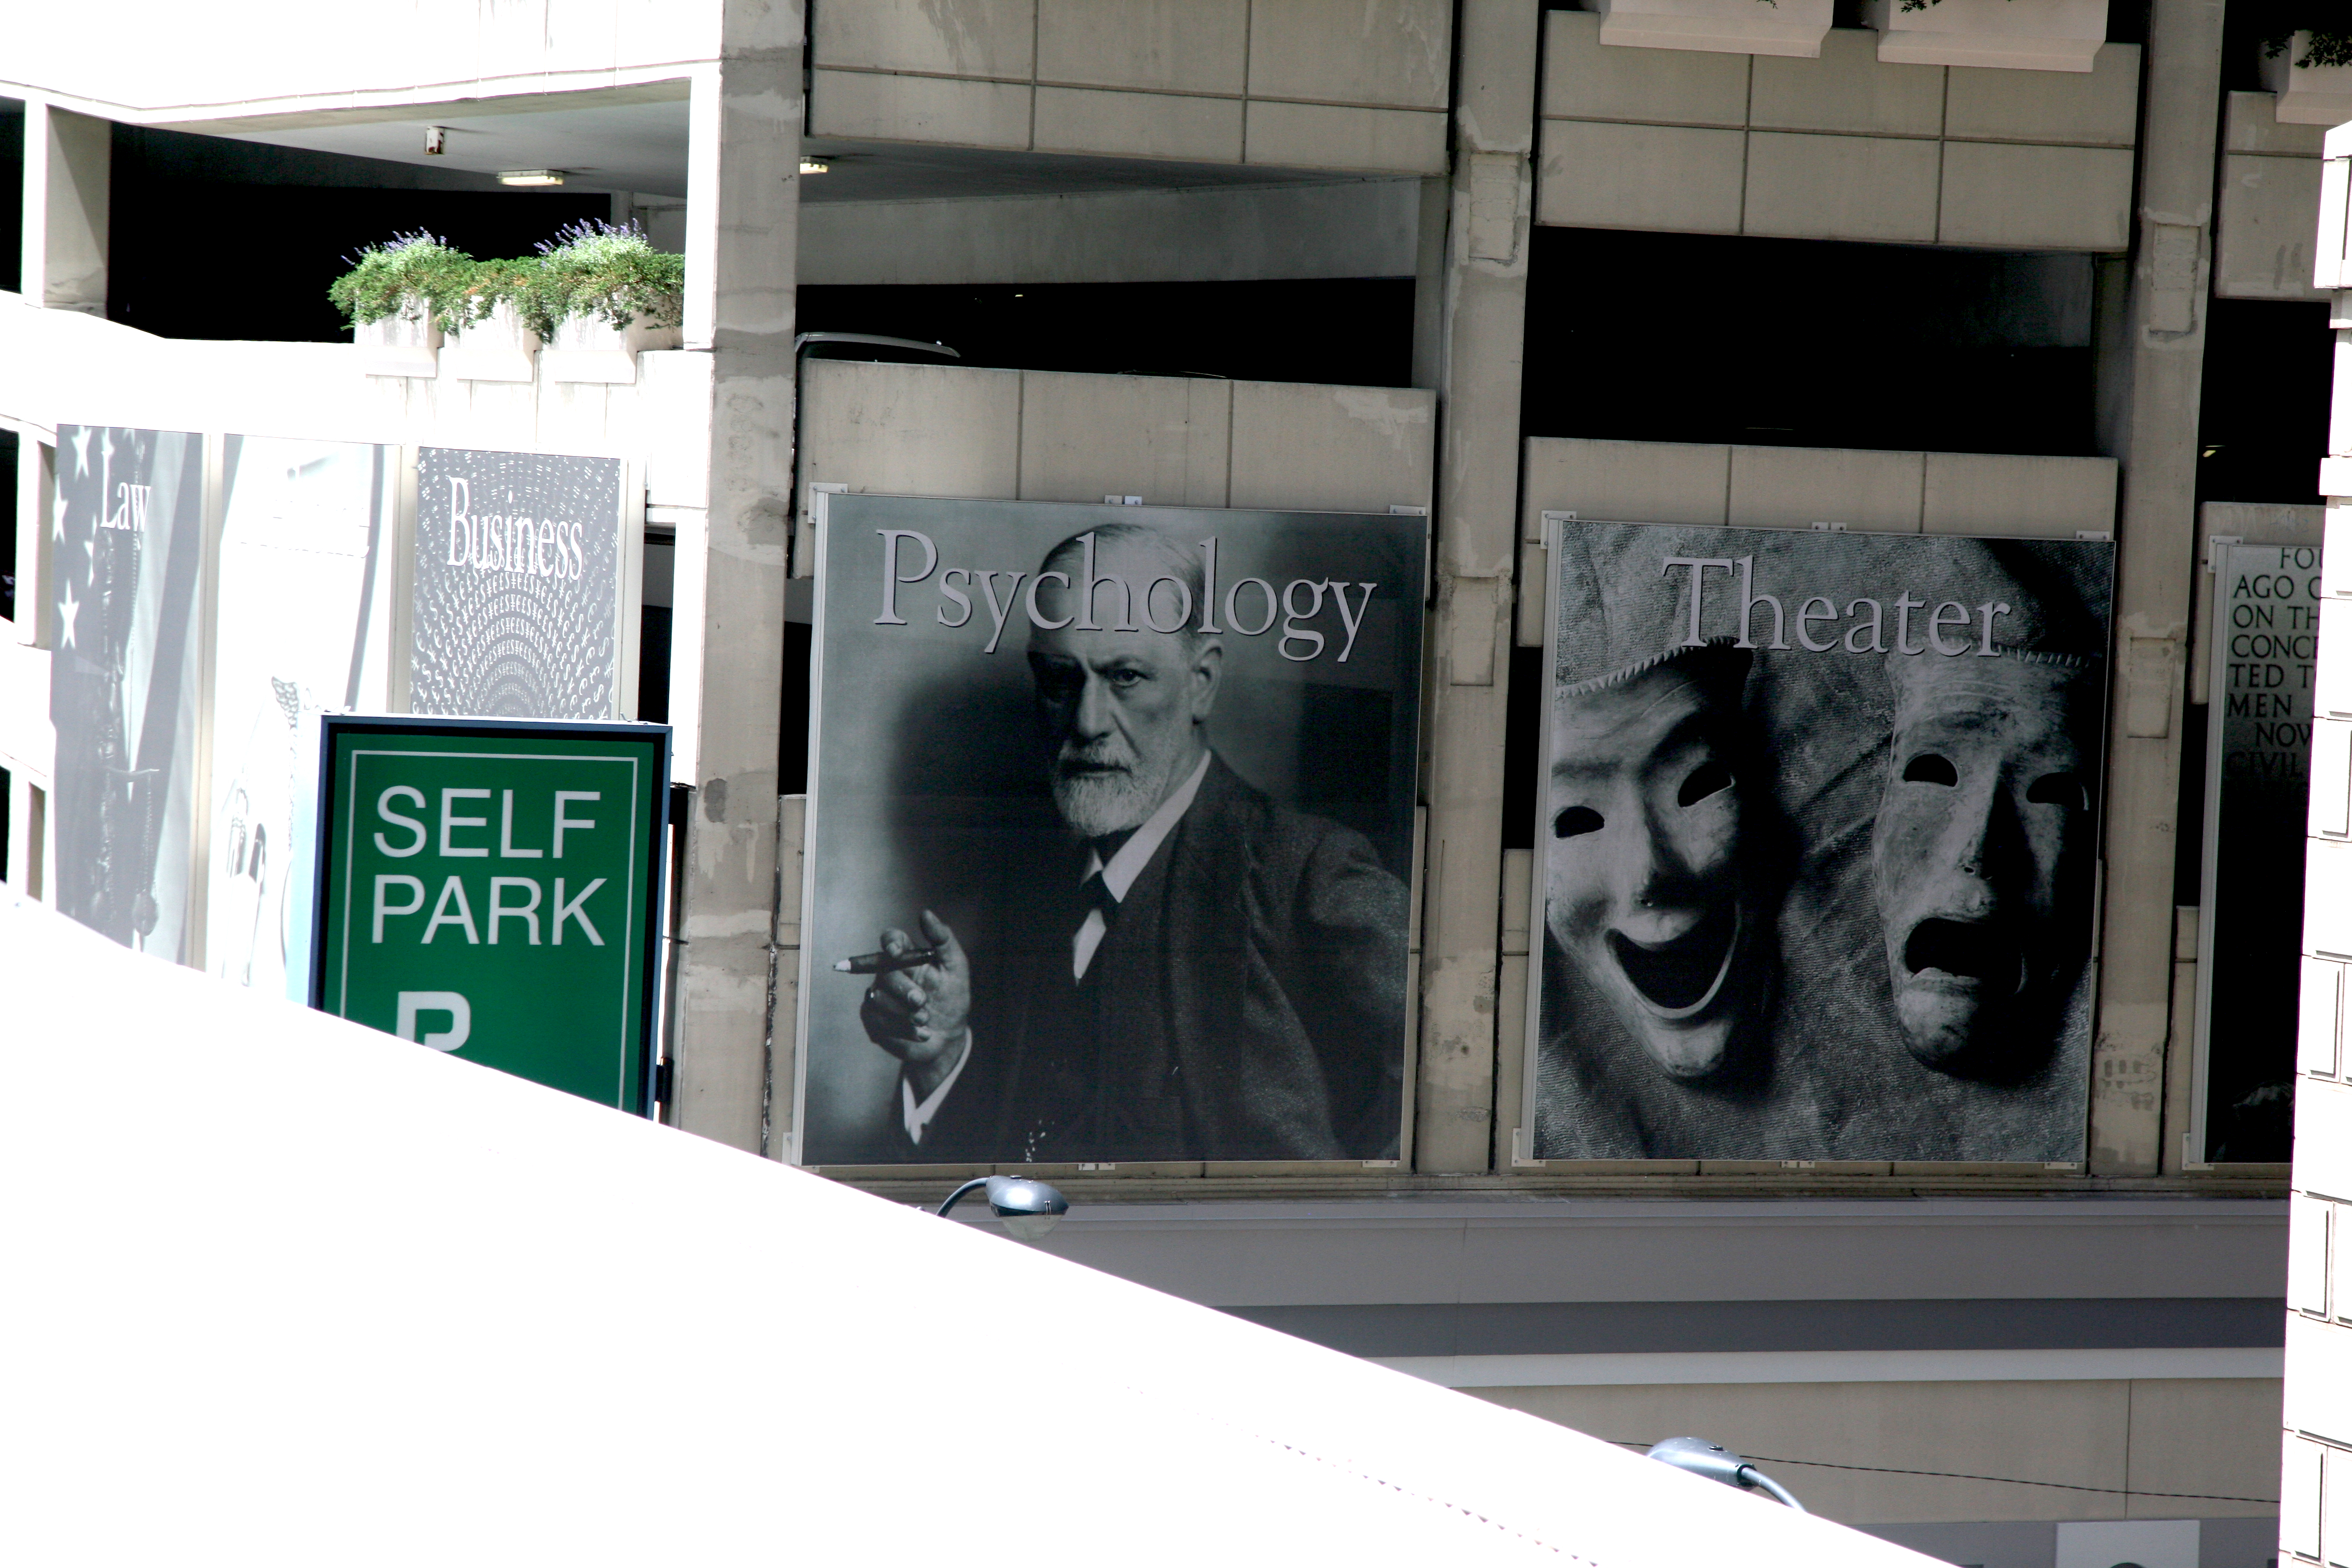
advertising, banner, chicago, signage, brand, art, design, loop, cta, display device